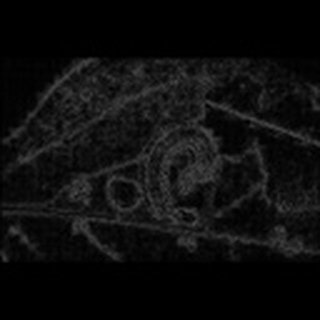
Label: cotton_army_worm